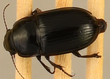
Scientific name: Euryderus grossus
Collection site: Central Plains Experimental Range NEON (CPER), plot CPER_003